The Wolfen

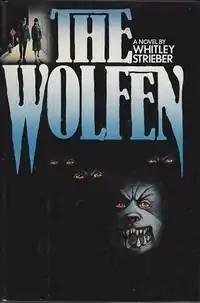
Artwork for the hardcover first edition

The Wolfen (1978) is the debut novel of Whitley Strieber. It tells the story of two police detectives in New York City who are involved in the investigation of suspicious deaths across the city, which are revealed to be the work of a race of intelligent beings descended from canids, called the Wolfen. The novel is told from the point of view of the human characters as well from the Wolfen themselves.